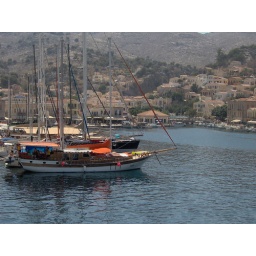
Some of the marvelous boats resting near the Symi houses